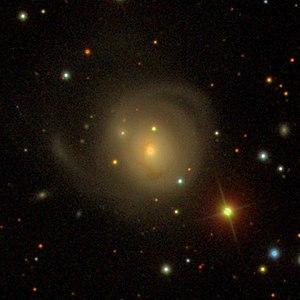
NGC 2507 est une galaxie lenticulaire située dans la constellation du Cancer à environ 208 millions d'années-lumière de la Voie lactée. Elle a été découverte par l'astronome germano-britannique William Herschel en 1786.